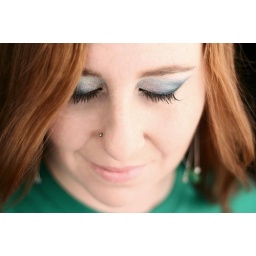
dalia in blue and orange